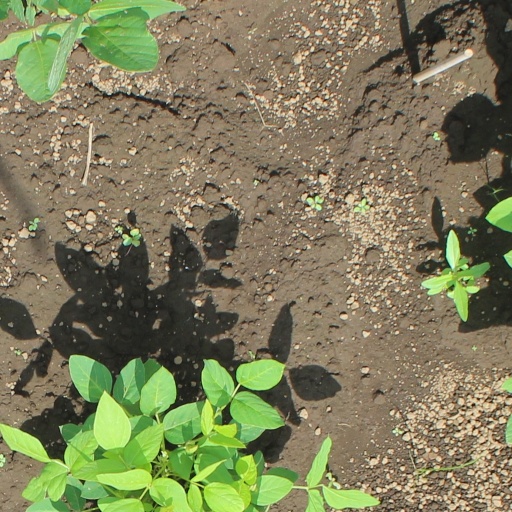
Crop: soybean